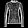
Label: Shirt